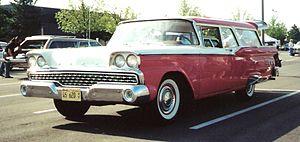
La Ford Ranch Wagon est un break construit par Ford de 1952 à 1974. Il s'agissait d'une grande voiture, sauf en 1963 et 1964, où le nom a été attribué au modèle d'entrée de gamme de la Ford Fairlane, de taille intermédiaire.